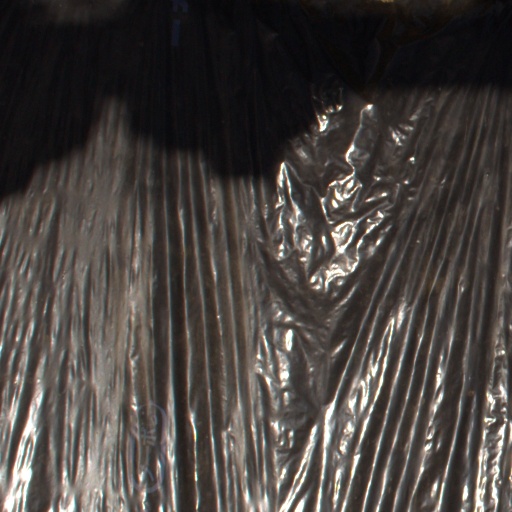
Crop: Jerusalem artichoke